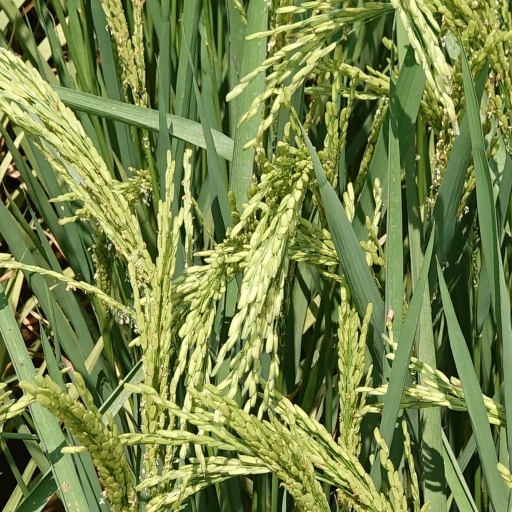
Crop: rice